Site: brandenburg
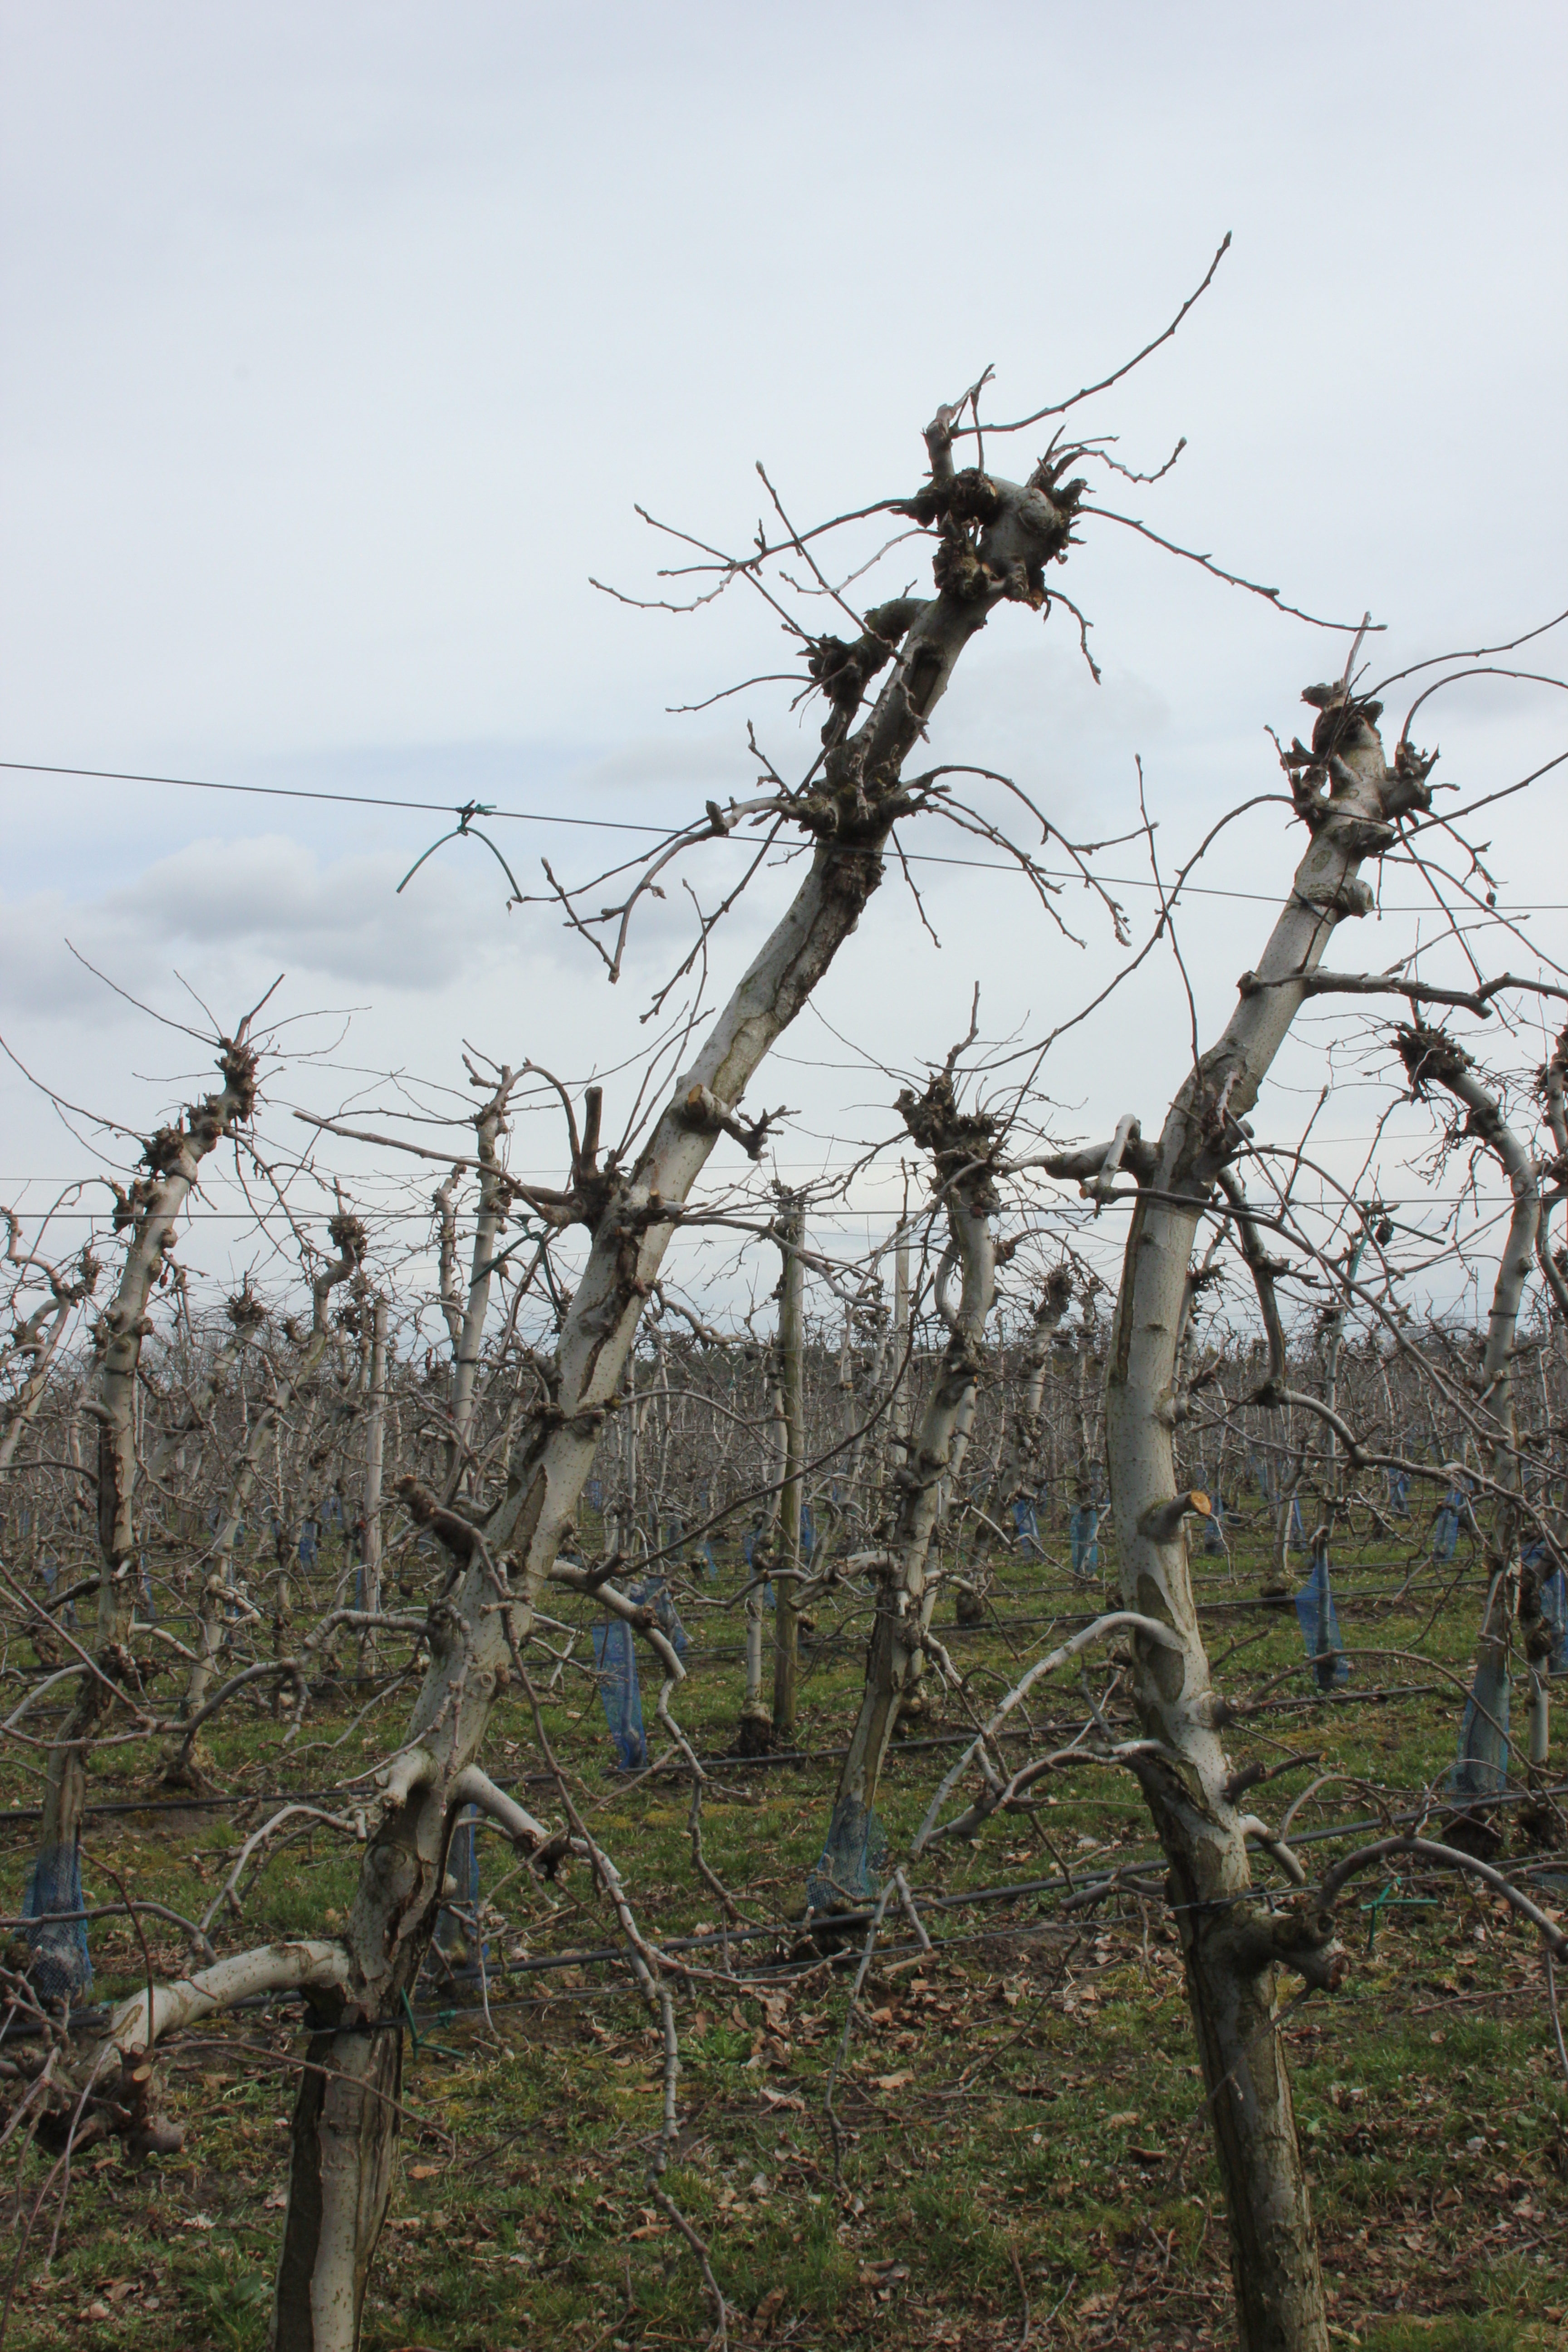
Growth stage (BBCH 01): Bud development